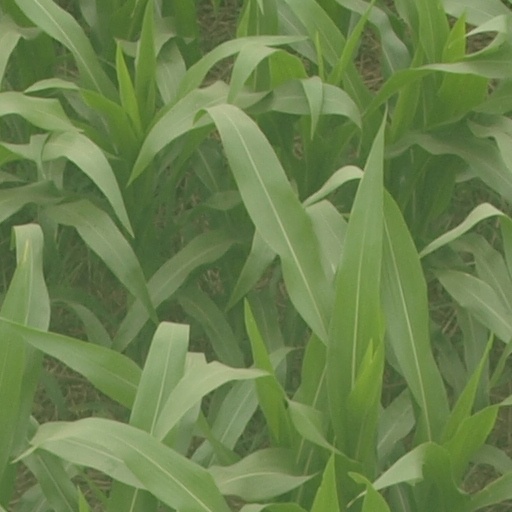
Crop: maize; corn